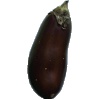
Label: eggplant